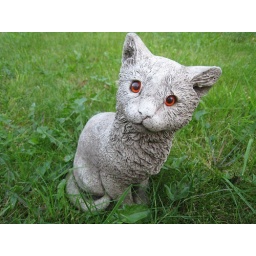
This is our pot cat in our garden. This picture was taken to test the macro facility on my new camera.